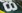
Number: 8